Jacqueline deWit

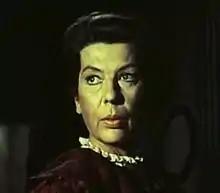
Jacqueline deWit from the trailer for "Twice-Told Tales" (1963)

Jacqueline deWit (September 26, 1912 – January 7, 1998) was an American film and TV character actress from Los Angeles who appeared in over two dozen films, including "Spellbound" (1945), "The Snake Pit", "The Damned Don't Cry!", "Tea and Sympathy", "All That Heaven Allows" and "Harper". She also appeared in the 1946 Abbott and Costello comedy "Little Giant", as Bud Abbott's wife.